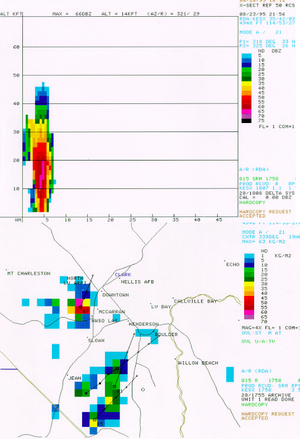
Coupe verticale dans un orage en haut et contenu liquide (VIL en anglais) dans celui-ci en bas (la cellule avec les couleurs rouge-violet). Cette derniere contient 63 kg/m2 ce qui est l'équivalent de 63 mm d'accumulation si elle se vidait complètement.
La masse de la colonne de précipitations est un algorithme radar qui estime la masse totale d'eau liquide contenue dans un nuage par mètre carré en faisant la somme des réflectivités dans la colonne de précipitations allant de l'angle le plus bas sondé, jusqu'au sommet du nuage. Cet algorithme est utilisé pour déterminer le type d'orages détectés par le radar et le potentiel de dommages par les vents, la grêle et la pluie.